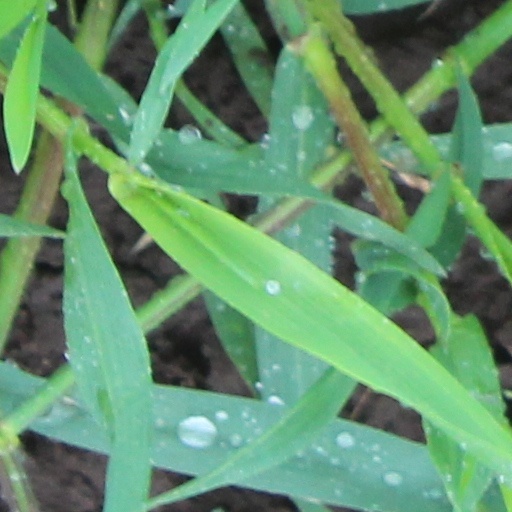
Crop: wheat